Silvestre Revueltas

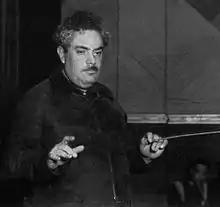
Silvestre Revueltas

Revueltas was born in Santiago Papasquiaro in Durango, and studied at the National Conservatory in Mexico City, St. Edward's University in Austin, Texas, and the Chicago College of Music. He gave violin recitals and in 1929 was invited by Carlos Chávez to become assistant conductor of the National Symphony Orchestra of Mexico, a post he held until 1935. He and Chávez did much to promote contemporary Mexican music. It was around this time that Revueltas began to compose in earnest. He began his first film score, "Redes", in 1934, a commission which resulted in Revueltas and Chávez falling out. Chávez had originally expected to write the score, but political changes led to him losing his job in the Ministry of Education, which was behind the film project. Revueltas left Chávez's orchestra in 1935 to be the principal conductor of a newly created and short-lived rival orchestra, the "Orquesta Sinfónica Nacional".